MRSM Taiping

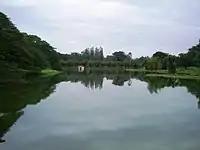

MRSM Taiping is grouped in the cluster of Program Khas Pendidikan(Special Education Programme) MRSMs designed by Majlis Amanah Rakyat (MARA) to educate the country's brightest students. The other PKP MRSMs are MRSM Pengkalan Chepa, MRSM Langkawi and MRSM Tun Ghafar Baba. Entrance into PKP MRSMs is by obtaining above average scores in the MRSM Entry Qualifications' Test, an exam combining mathematics, science and an IQ test. It is also compulsory for future students to achieve 8As in their PT3 examinations.